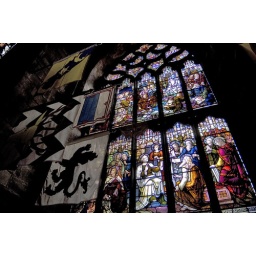
Stained glass window in St Giles' Cathedral.